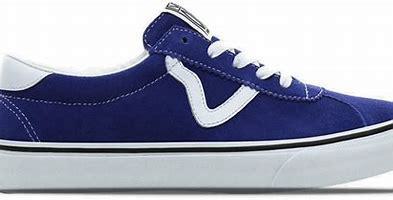
Brand: Vans
Model: Sport